Anwar Shah Kashmiri

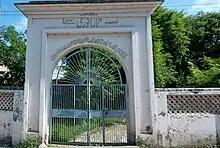
Gateway to Mazar-e-Anwari Cemetery where Shah is buried

Anwar Shah Kashmiri is regarded by many as one of the most versatile and prolific hadith scholars produced by the subcontinent. In recognition of his contributions in the field of hadith literature and revival of various Islamic sciences, Islamic scholar Sayyid Rashid Rida said, "I have never seen a more distinguished scholar of hadith than Allamah Kashmiri".